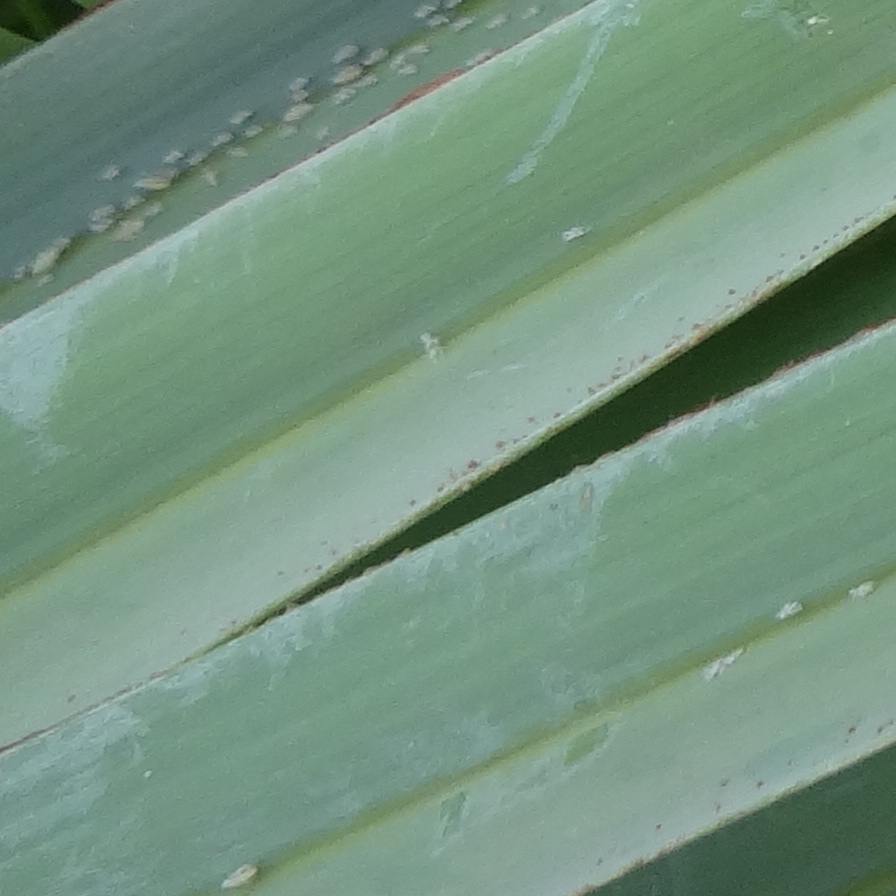
Label: Dubas